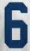
Number: 6